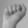
ASL letter: A